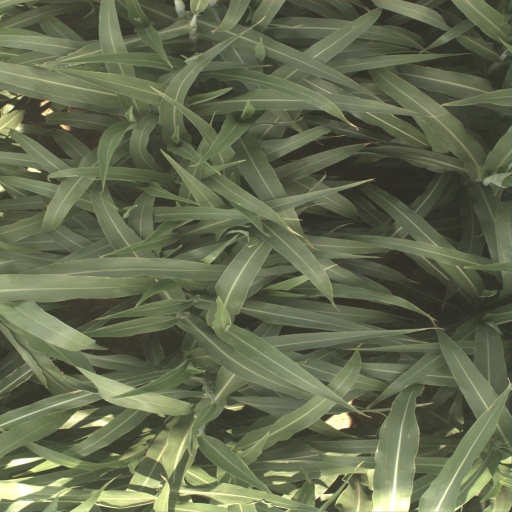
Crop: sorghum